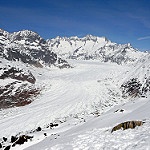
Label: glacier